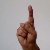
The image shows a hand gesture representing the letter 'D' in Indian Sign Language.